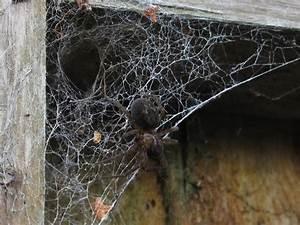
spider